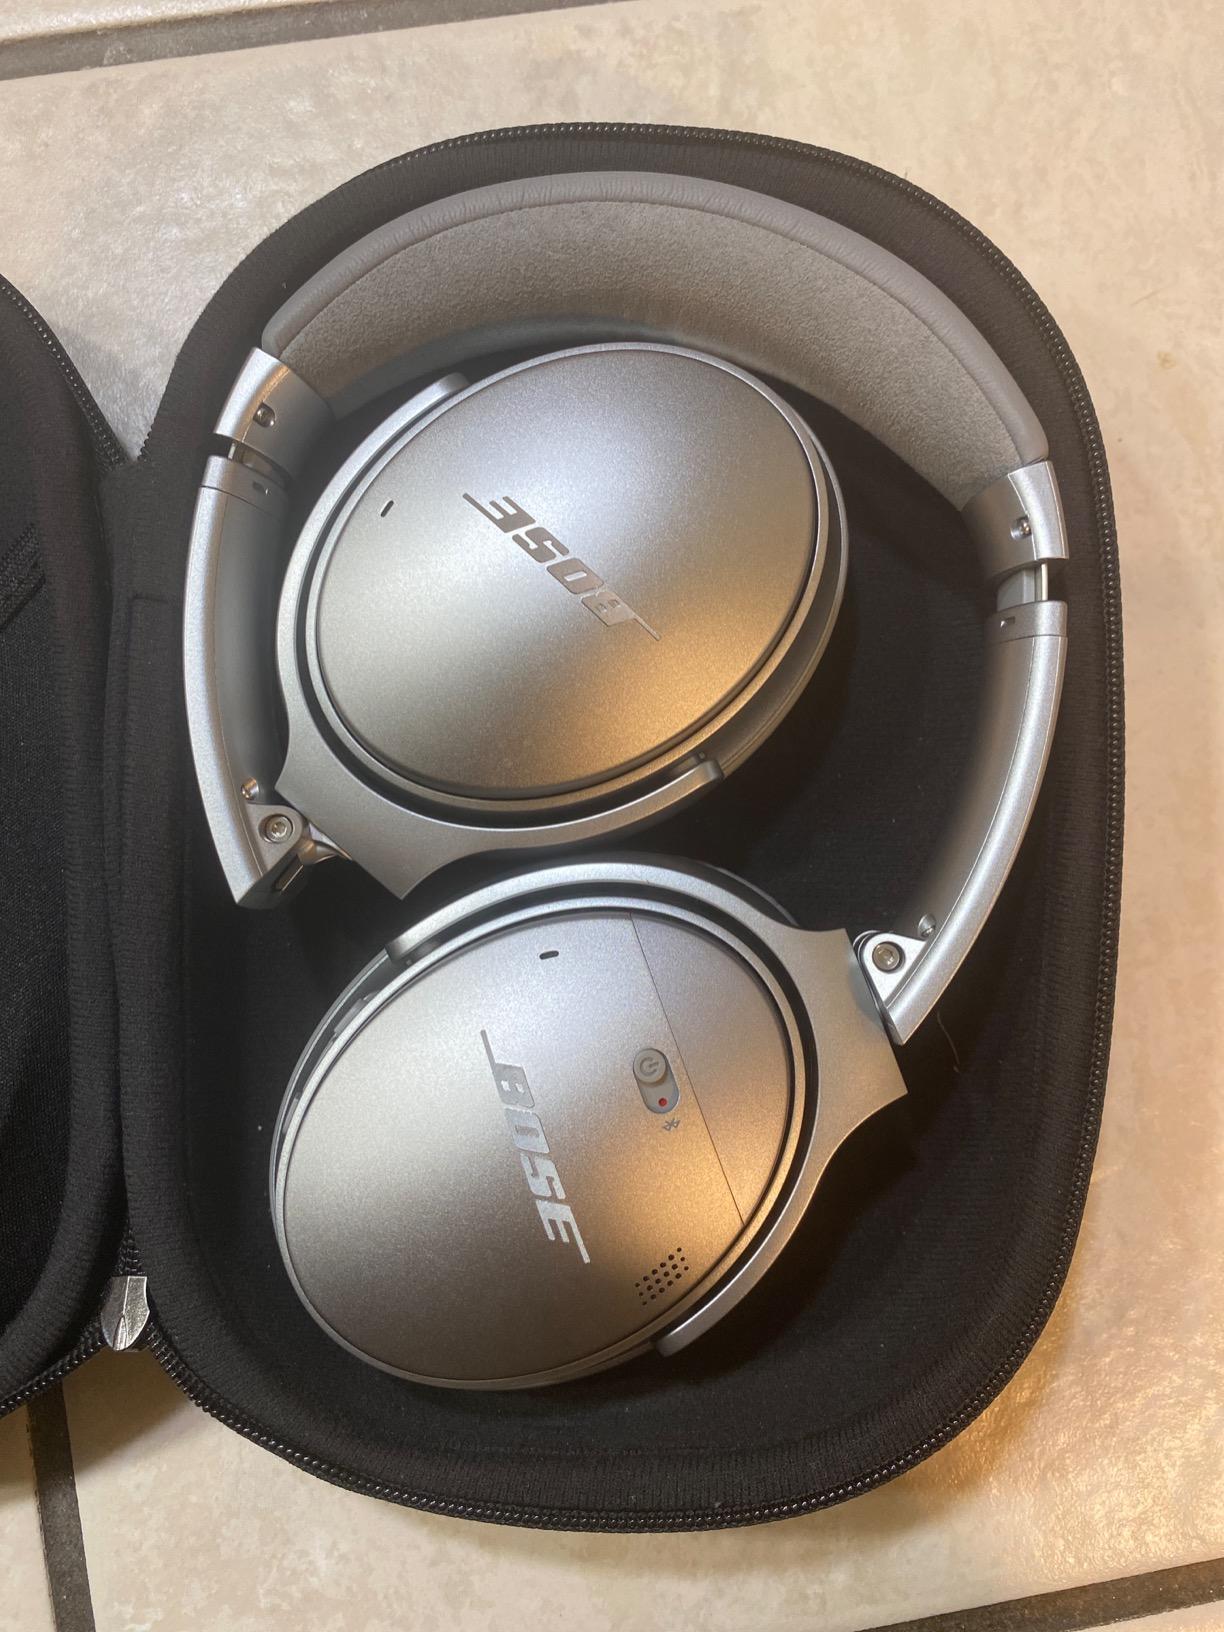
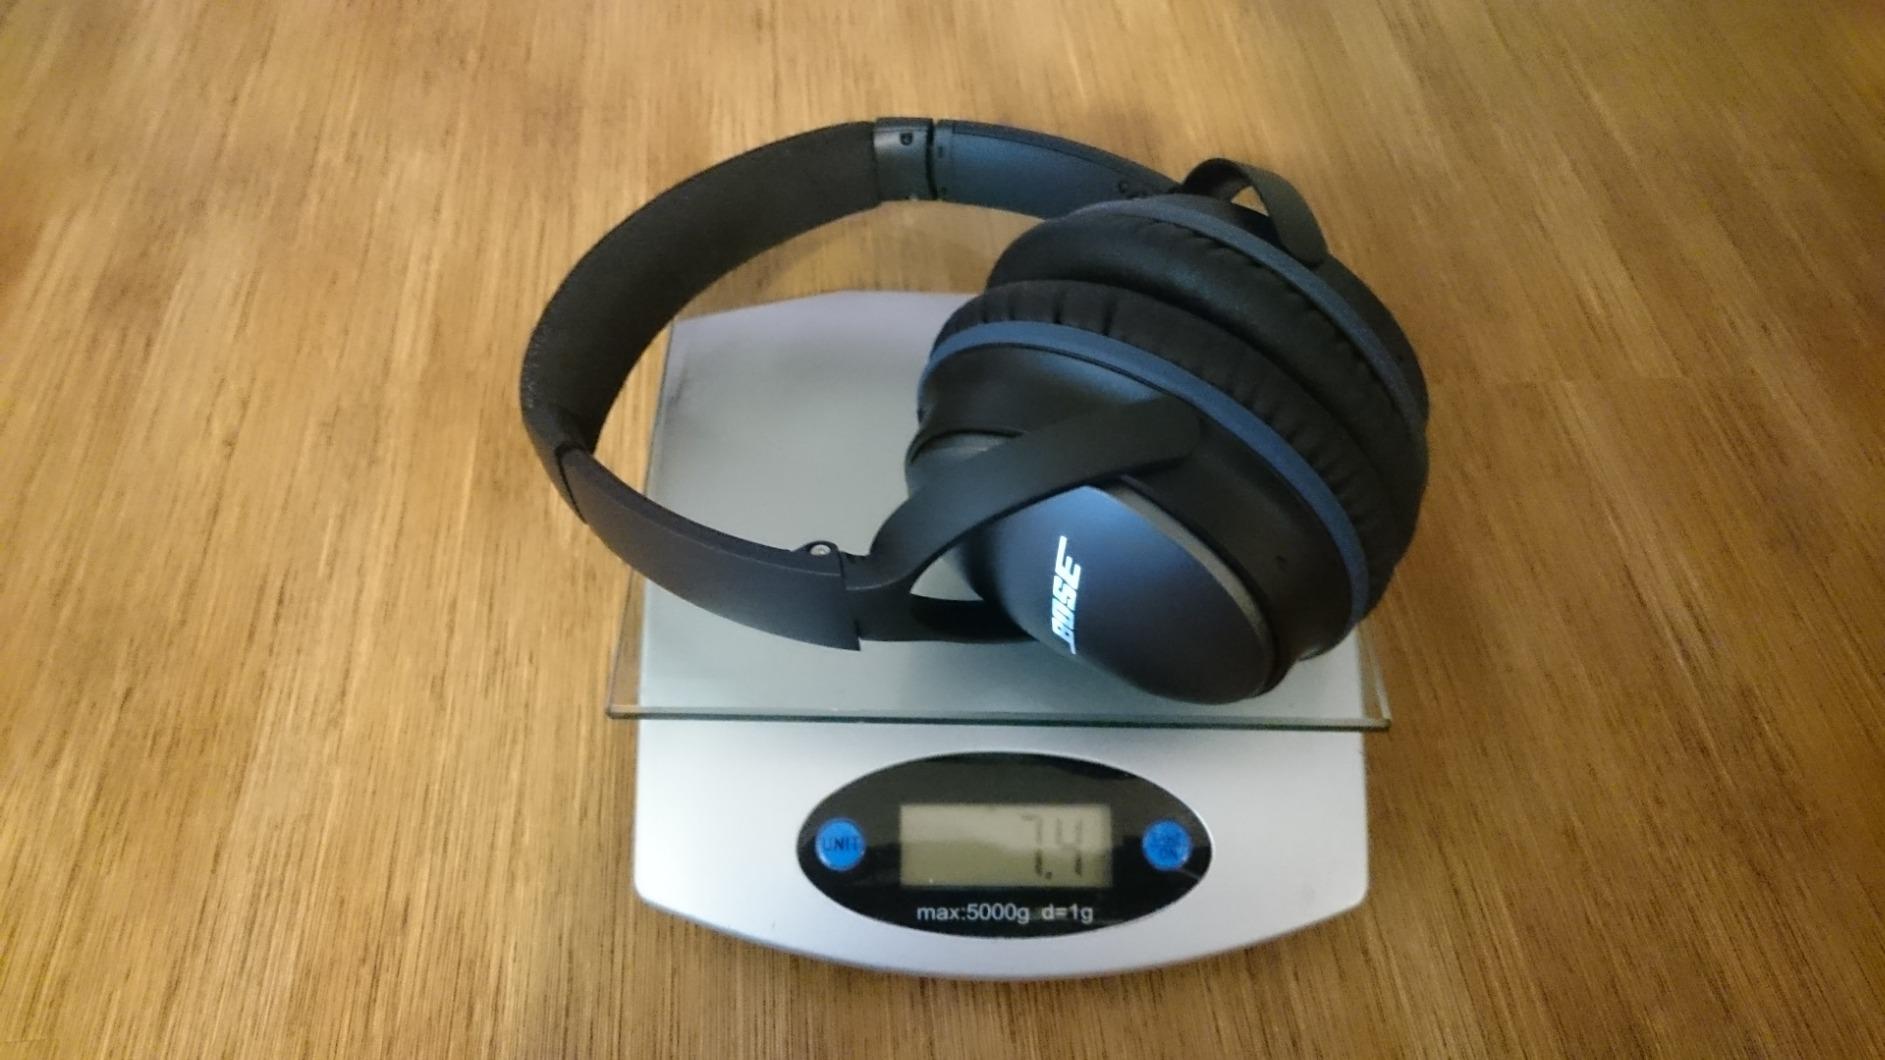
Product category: headphones
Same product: no